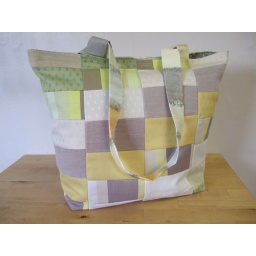
Tote bag in pale yellow and creams